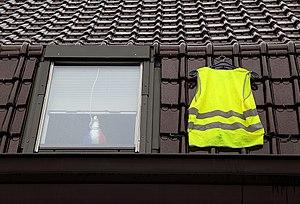
Un gilet jaune sur un toit à Mouscron, Belgique (malgré le coq français).